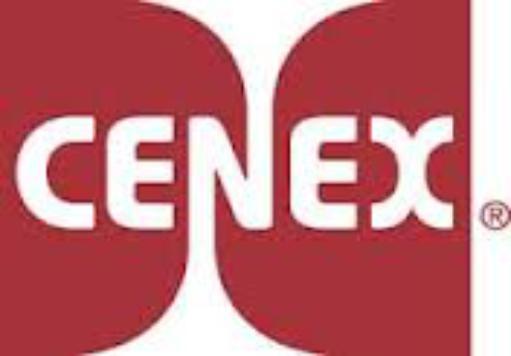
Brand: Cenex
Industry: Others